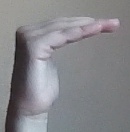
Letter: haa